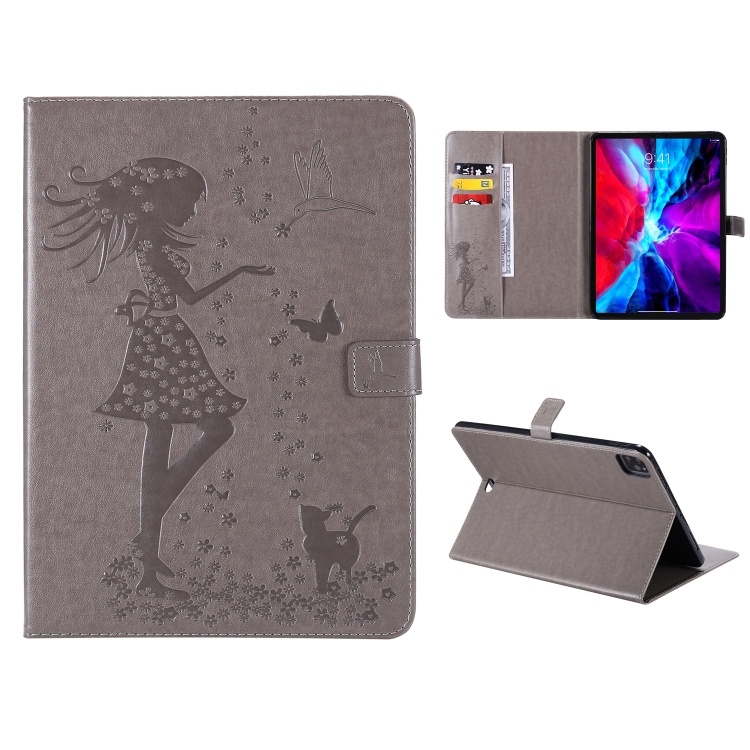
For iPad Pro 11 (2020) Pressed Printing Woman and Cat Pattern Horizontal Flip Leather Tablet Case with Holder & Card Slots & Wallet(Grey)
1. Made of PU leather and TPU material, it may work for a long time. 2. It adequately protects devices from the normal scratches, dirt, tear and wear. 3. Holder design makes horizontal viewing more convenient. 4. Easy access to all ports and buttons without removing the case. 5. Functional card slots, wallet and stand, convenient for use. Note: The actual product is subject to the title model, the model machine of the picture is only for effect reference. Specification: General Compatible with Apple: iPad Pro 11 inch (2020) Package Weight One Package Weight 0.33kgs / 0.74lb One Package Size 30cm * 22cm * 2cm / 11.81inch * 8.66inch * 0.79inch Qty per Carton 40 Carton Weight 14.70kgs / 32.41lb Carton Size 32cm * 46cm * 42cm / 12.6inch * 18.11inch * 16.54inch Loading Container 20GP: 431 cartons * 40 pcs = 17240 pcs 40HQ: 1001 cartons * 40 pcs = 40040 pcs
Brand: garmade
Category: Electronics > Electronics Accessories > Computer Accessories > Handheld Device Accessories